Thomas Charles Sorby

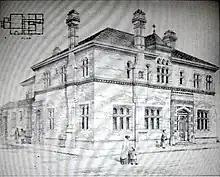
Architectural drawing of Brighton County Court, 1868

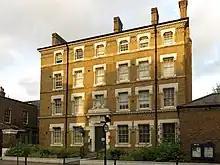
Former Police Station, Clerkenwell, in 2019

St Michael and All Angels, Neepsend, was consecrated in November 1867. It was built for the Church Extension Society, in an area with a background of severe flood, poverty, dirt and smoke, and was "therefore ... very plain in character". The nave was long, and wide, including the aisles, and contained seating for 1,000. The font, the carving and the heating apparatus were gifts from local worthies. The "Illustrated London News" said: